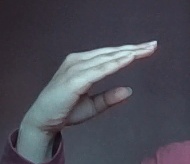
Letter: jeem